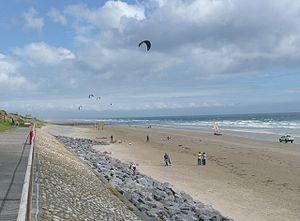
Pendine est un village et une communauté du Carmarthenshire au pays de Galles, sur la baie de Carmarthen.